Soon Lee Bus Park

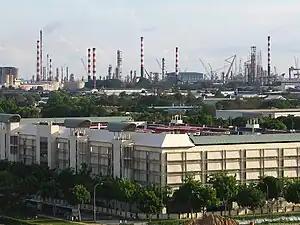
Aerial view of the bus park with Jurong Industrial Estate in the background

Soon Lee Bus Depot is an SMRT Buses bus depot located in Jurong West, Singapore. It is the only multi-storey bus depot owned by Land Transport Authority and the depot itself consists of 3 decks for bus parking. This bus depot is also the starting point for Service 185 and Express 502, which go to Buona Vista and the Central Business District respectively. It replaced the former Jurong Bus Depot and Penjuru Bus Depot in 2002.